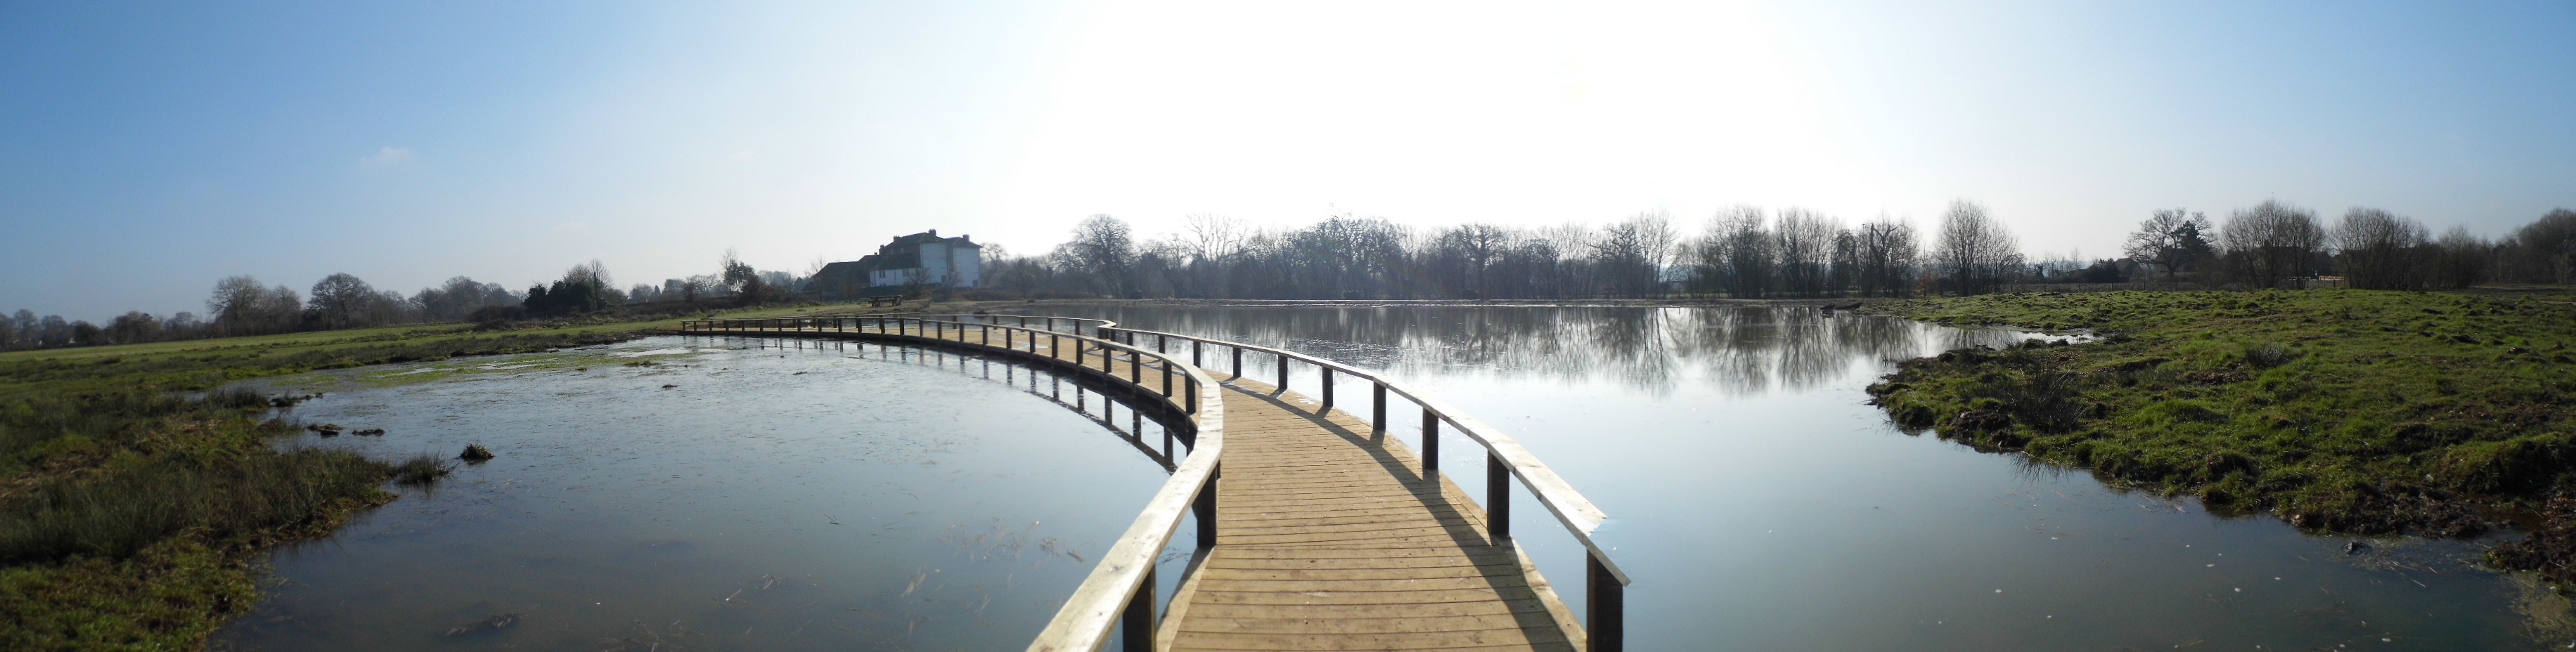
lake, canal, panorama, reflection, reservoir, waterway, body of water, wetland, loch, february, ecosystem, colehill, stapehill, leighcommon